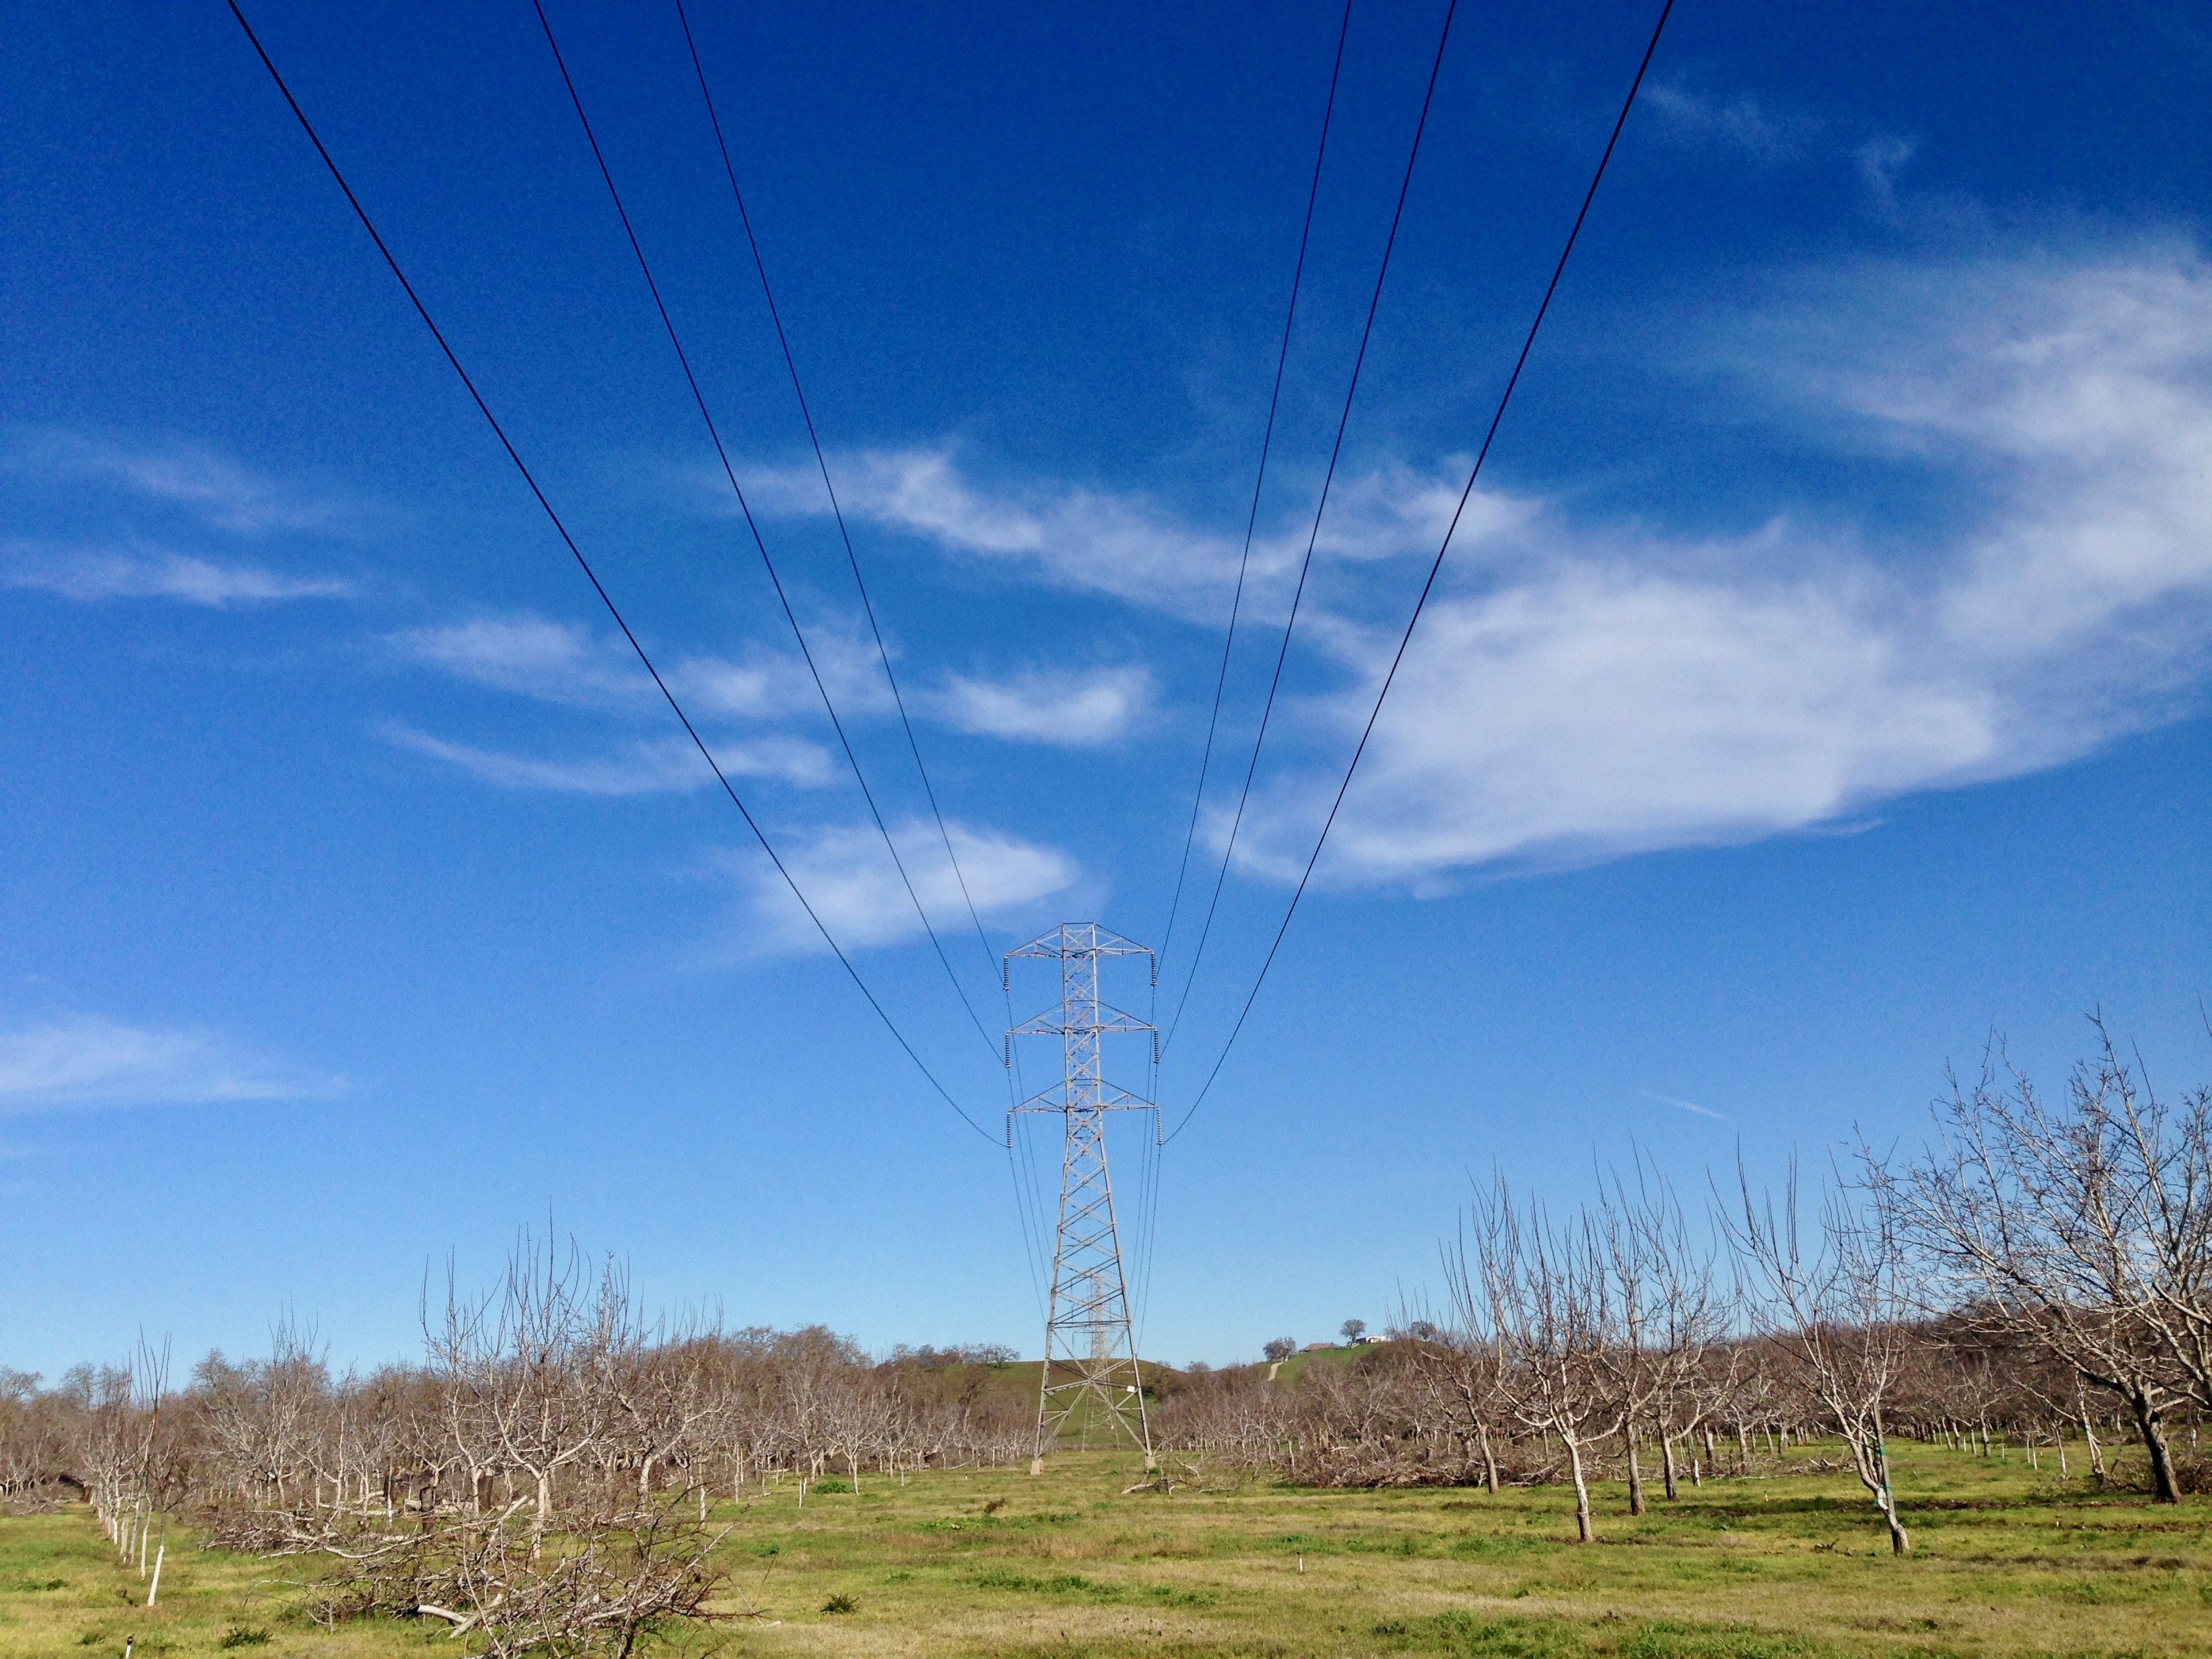
landscape, nature, grass, horizon, cloud, architecture, sky, field, meadow, prairie, countryside, house, wind, orchard, country, smoke, summer, village, rural, green, golden, power line, natural, small, autumn, suburban, haze, electricity, yellow, aerial, settlement, plain, sunny, farms, power, lines, buildings, grassland, homes, bright, bushes, installation, dacha, gardens, russia, ecosystem, rural area, cottages, transmission tower, grass family, outdoor structure, overhead power line